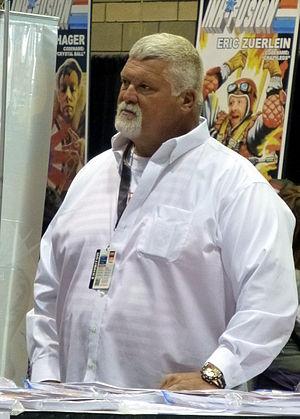
Fred Alex Ottman est un catcheur américain. Il est principalement connu pour son travail à la World Wrestling Federation au début des années 1990 sous le nom de Typhoon.